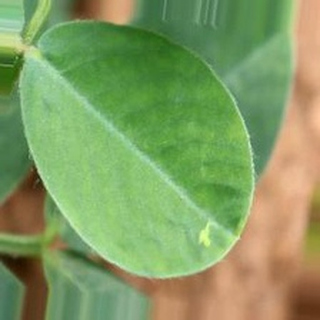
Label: healthy_groundnut